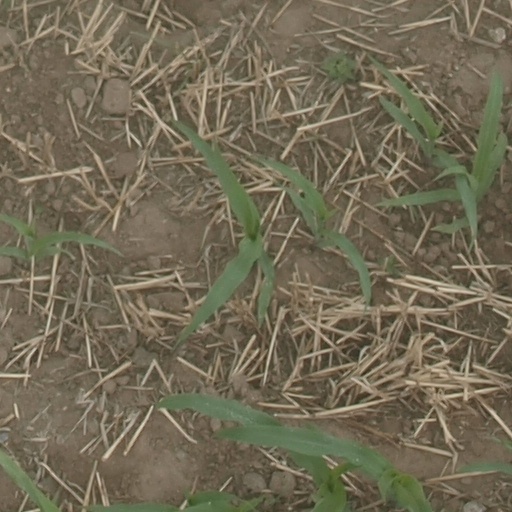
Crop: maize; corn